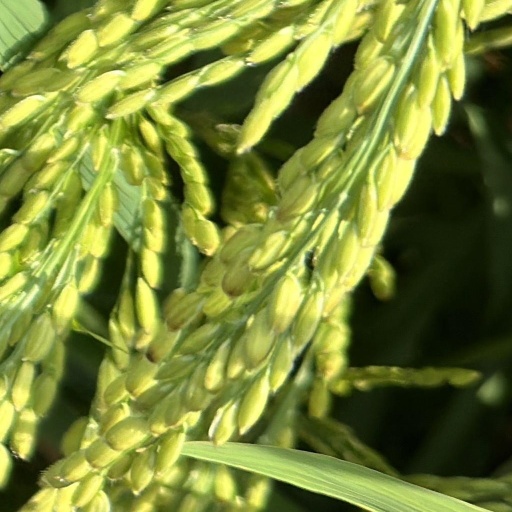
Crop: rice